Nag's Head Island

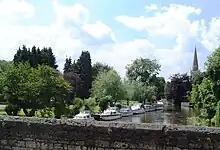
Nag's Head Island from Abingdon Bridge

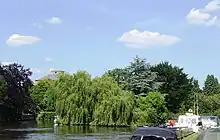
Nag's Head Island from downstream

Nag's Head Island is an island in the River Thames in Oxfordshire, England at Abingdon. It sits in the middle of the two Abingdon Bridges on the reach above Culham Lock.